Elfyn Evans

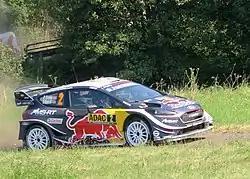
Elfyn Evans and Daniel Barritt in their Ford Fiesta WRC for the 2018 Rallye Deutschland

For 2017, Elfyn rejoined the M-Sport World Rally Team to drive the DMACK car. He started the year with sixth in Monte Carlo, setting several fastest stage times, and then repeated the performance in Sweden. After two disappointing rounds in Mexico and Corsica, at round five in Argentina, Evans benefited from misfortune for his rivals to end day one with a minute's lead. On day two, Evans struggled with punctures, a spin and a damaged diffuser, and saw his lead fall to just 11 seconds. On the final stage, it was a straight battle between him and Hyundai driver Thierry Neuville. He pushed early in the stage, but lost several seconds when he hit a bridge. He tried hard to make up the lost time, but in the end he lost his first victory by just 0.7 seconds to Neuville. In Finland, Evans was left to uphold team honors after a crash for teammate Sébastien Ogier and a puncture for Ott Tänak. He dutifully set consistent top three stage times and snatched second place on the last stage from Juho Hänninen, in what many journalists described as the best drive of his career so far. At the penultimate round on his home rally in Wales, Evans took advantage of his DMACK tyres, which were widely suited to the conditions, to take his first WRC victory, the first for a Welsh driver, and the first for a British driver on Wales Rally GB since the late Richard Burns in 2000. He would finish the championship in fifth place.